Sanja Vuksanović

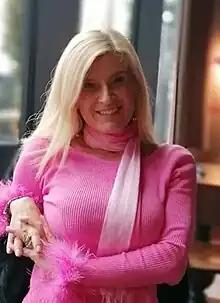

Sanja Vuksanović (born 3 April 1967) is a Serbian chess player. She earned the FIDE title of Woman Grandmaster (WGM) in 1998. She won FR Yugoslavia Women's Chess Championship in 1992. In July 1998, she reached FIDE "Top 50 Women" ranking list.